Mike DeWine

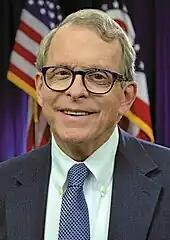
Attorney General portrait

On July 21, 2009, DeWine announced his candidacy for attorney general of the State of Ohio. On November 2, 2010, he was elected attorney general, defeating incumbent Richard Cordray, 48% to 46%. As attorney general of Ohio, DeWine sent letters to drugstore chains encouraging them to discontinue the sale of tobacco products.